Brajanath Sarma

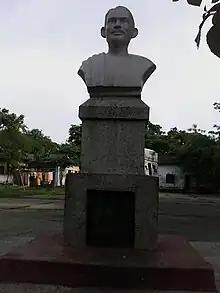
Brajanth Sarma's statue in front of Tezpur Sahitya Sabha Bhawan, Tezpur

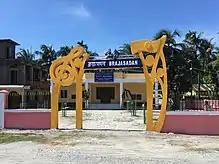
Brajasadan, a cultural centre named after Brajanath Sarma, in Sorbhog

Following the independence of India, he joined Socialist Party and severed his ties with Congress. He contested election from the Socialist party in 1952 and lost.